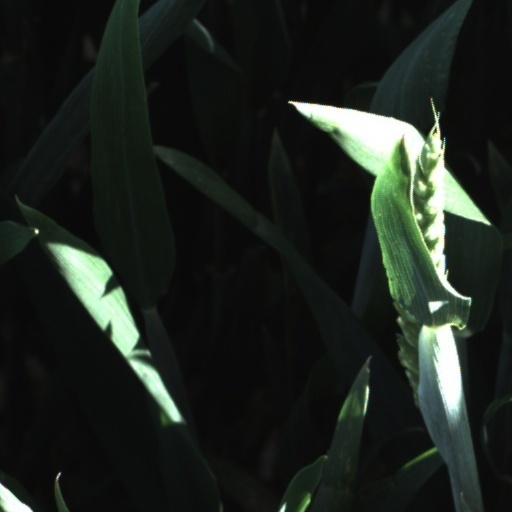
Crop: wheat